Nsibidi

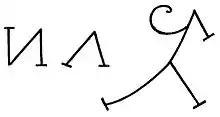
The name of a boy called 'Onuaha' as recorded by J. K. Macgregor in 1909. Macgregor interpreted the first two symbols as corruptions of the Latin letters 'N' and 'A' and the last symbol a generic Nsibidi sign. Macgregor noted the growing European influence on Nsibidi.

Robert Farris Thompson glosses the Ekoid word "nsibidi" as translating to "cruel letters", from "sibi" "bloodthirsty".